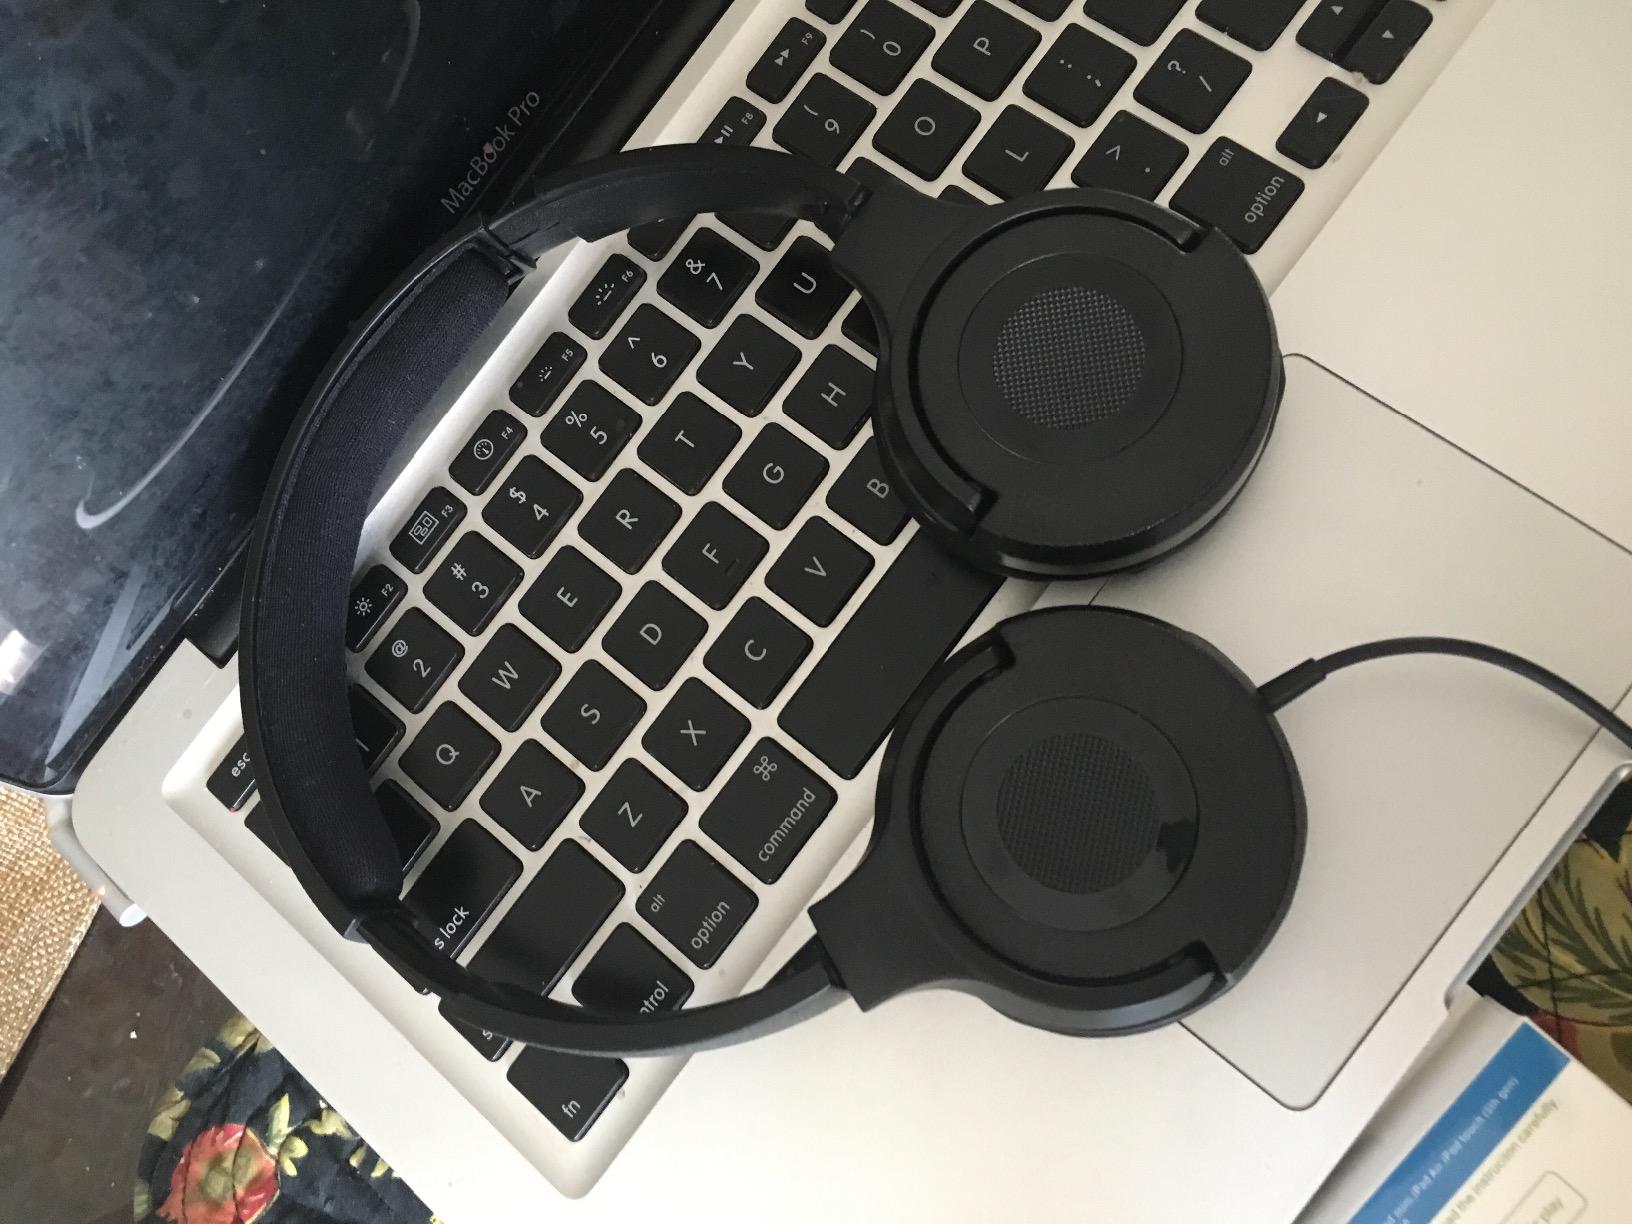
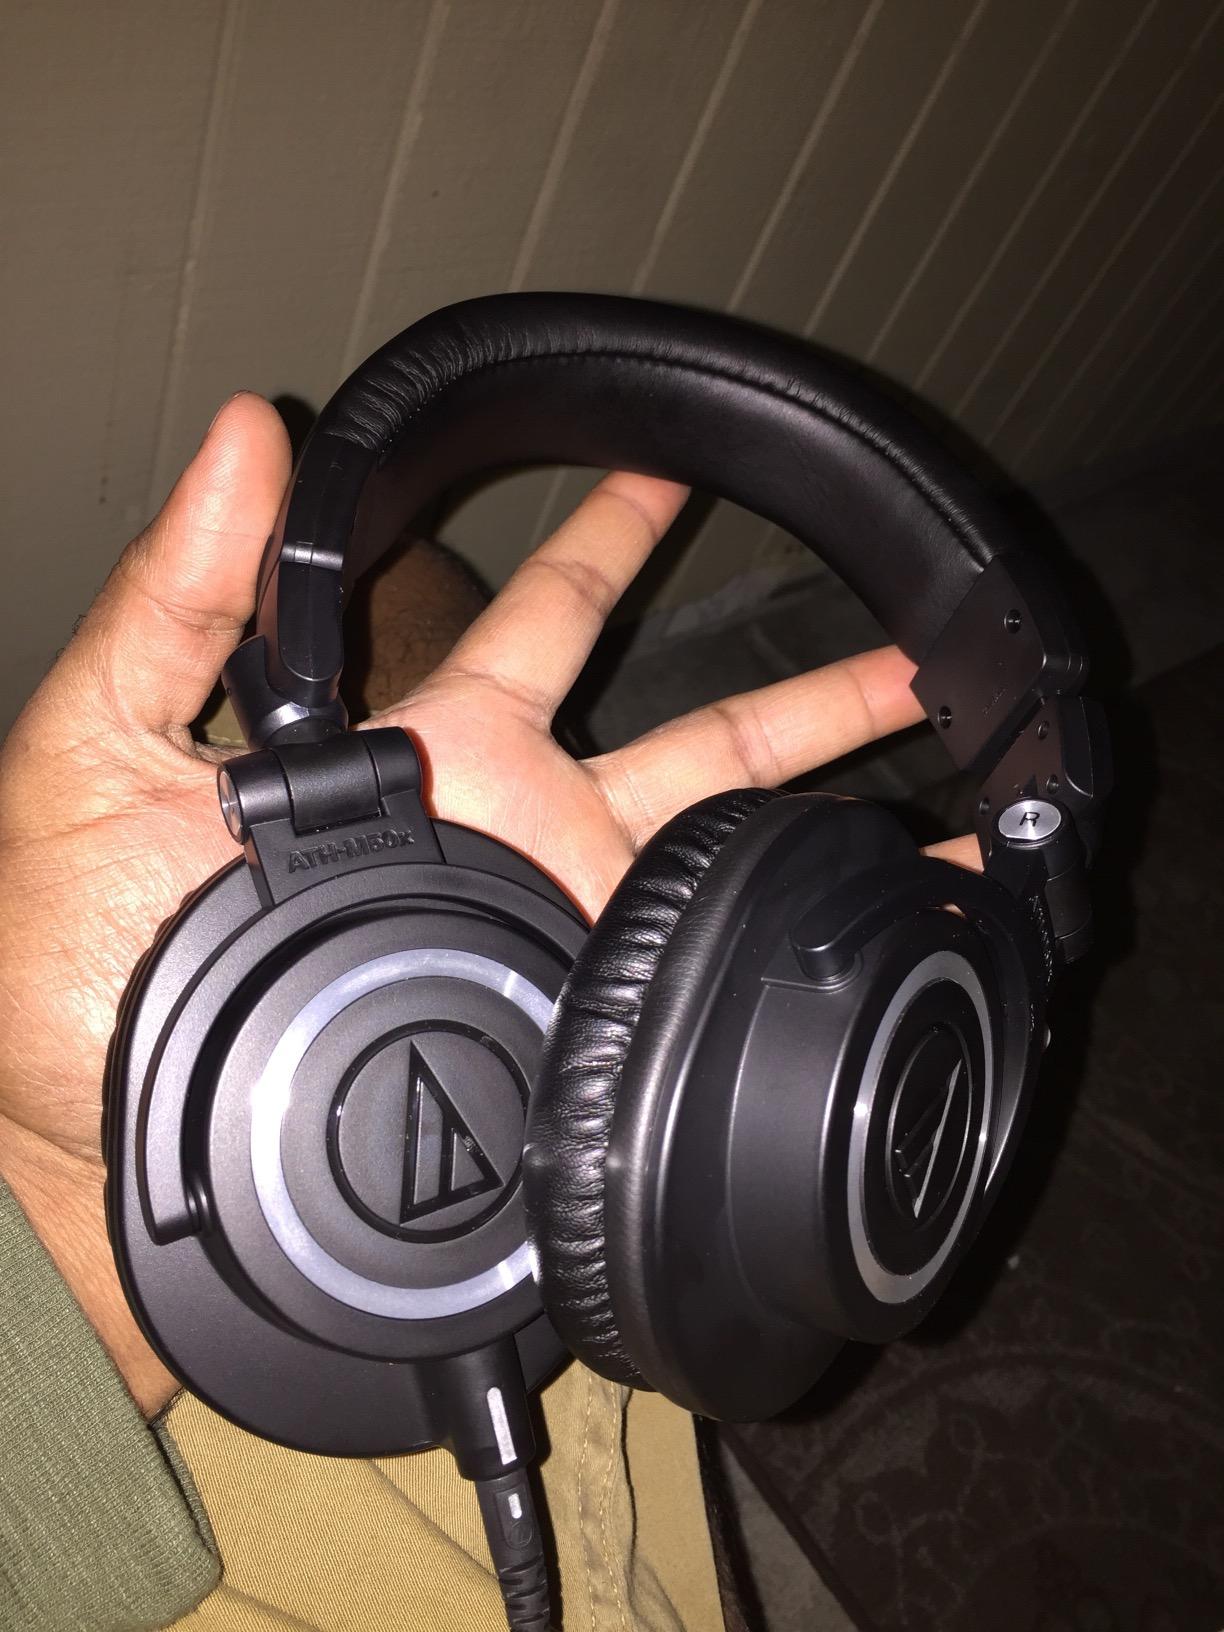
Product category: headphones
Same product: no